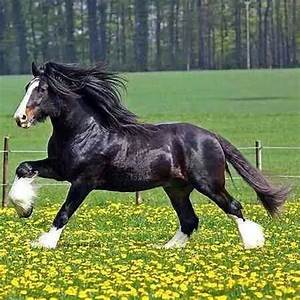
Label: cavallo